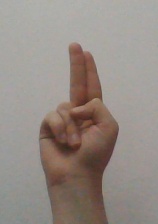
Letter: taa